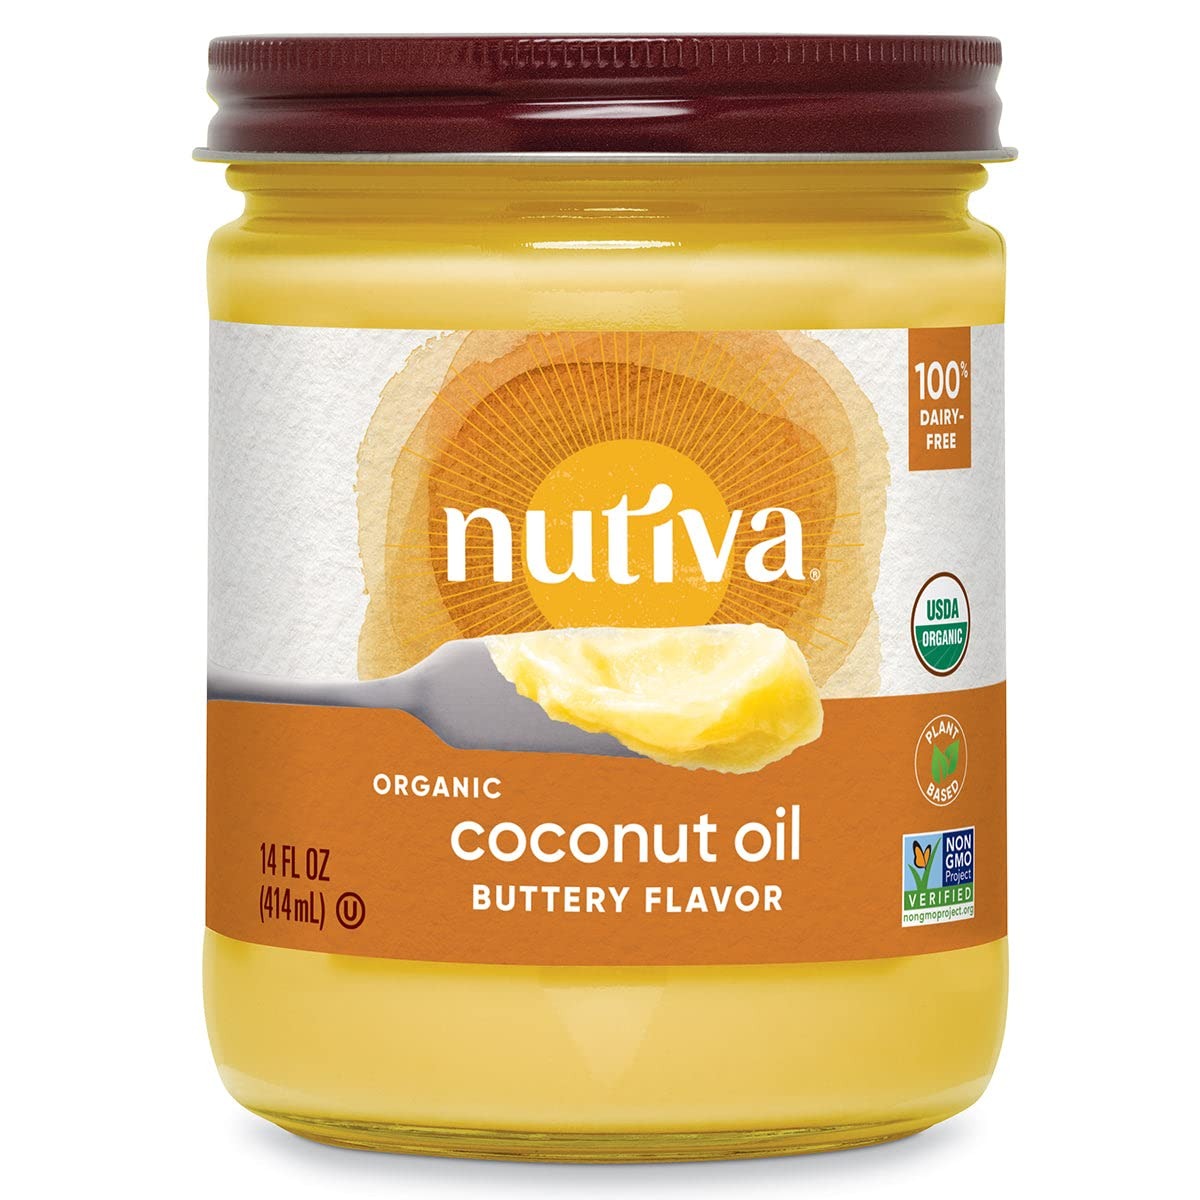
Item Name: Organic Coconut Oil Buttery Flavor
Product Description: All the goodness of our Organic Refined Coconut Oil combined with our certified organic buttery flavor
Value: 14.0
Unit: Ounce

Price: 7.43